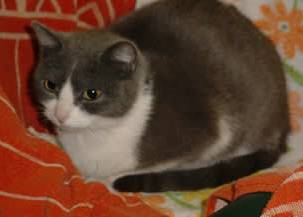
Label: cat